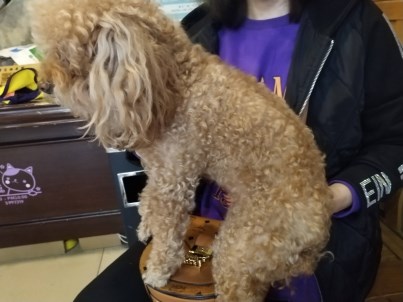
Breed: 7449-n000128-teddy